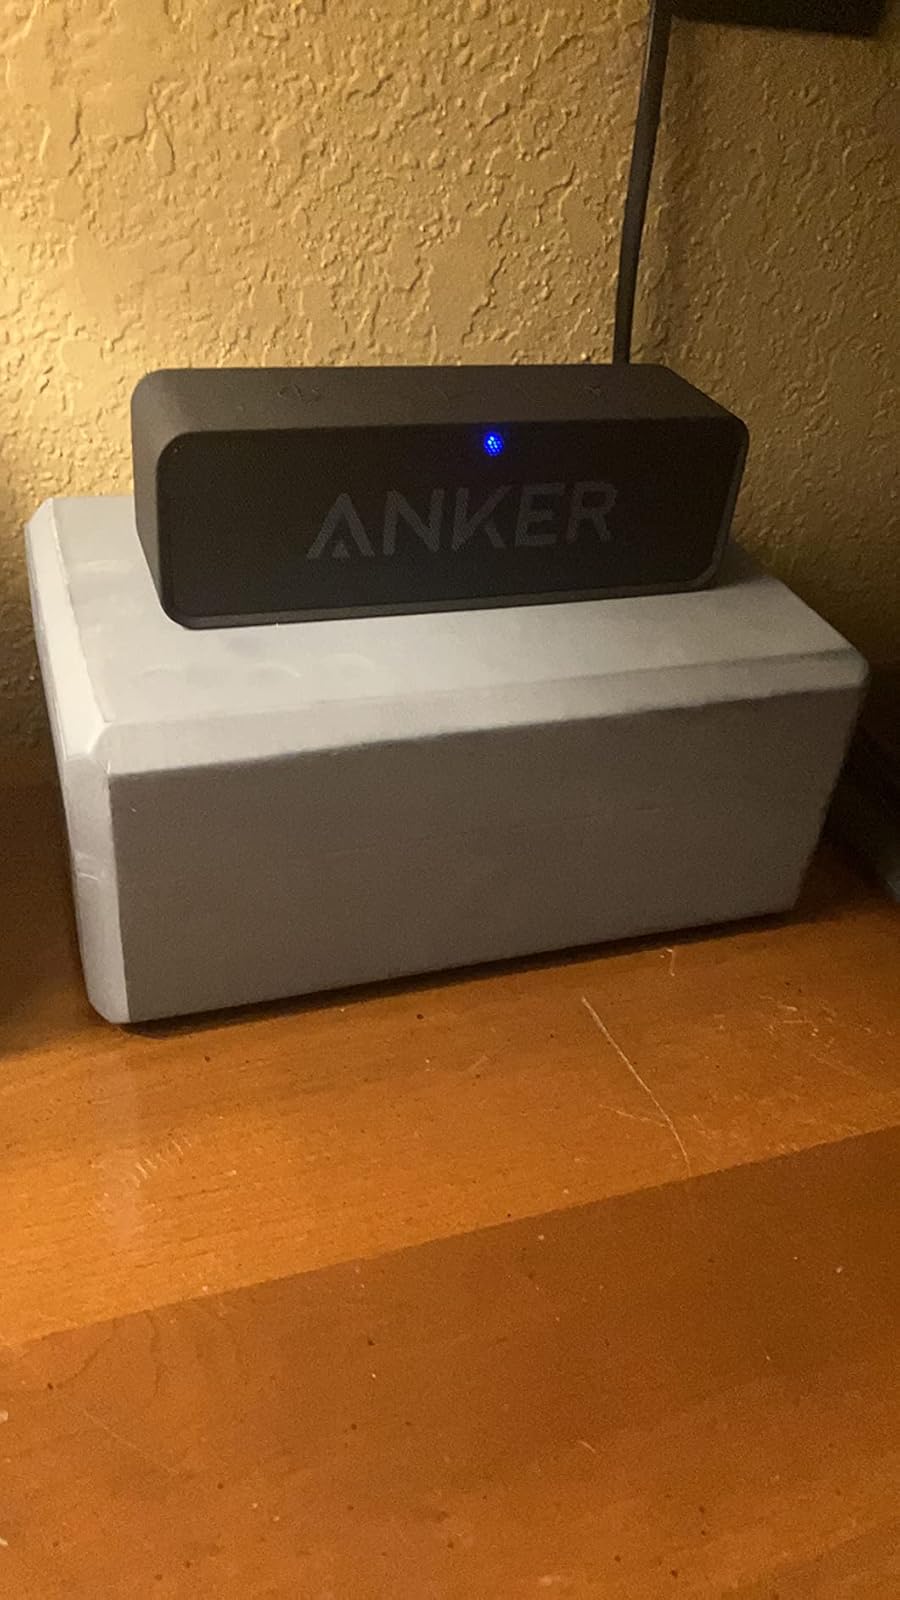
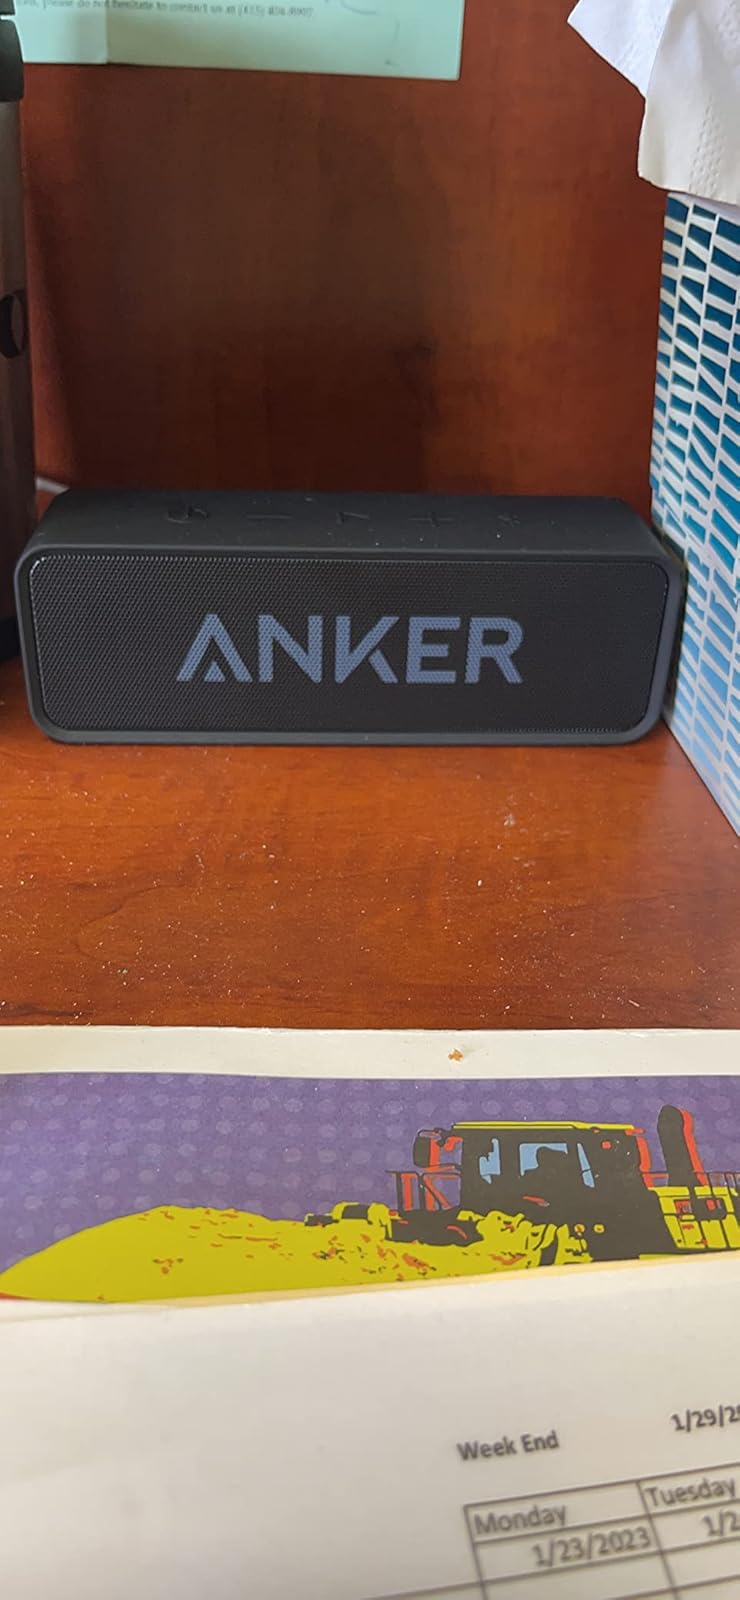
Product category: speaker
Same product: yes